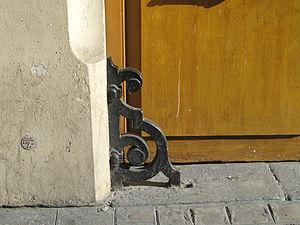
Chasse-roue à motifs
Un chasse-roue, appelé aussi chasse-moyeux, est une pièce métallique ou en pierre située au pied d'une porte cochère ou d'un mur et qui est destinée à empêcher les roues de détériorer le mur. On le désigne également par boute-roue ou bouteroue et il a parfois pour synonyme garde-grève.